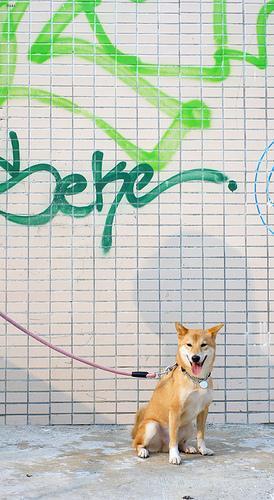
shiba inu